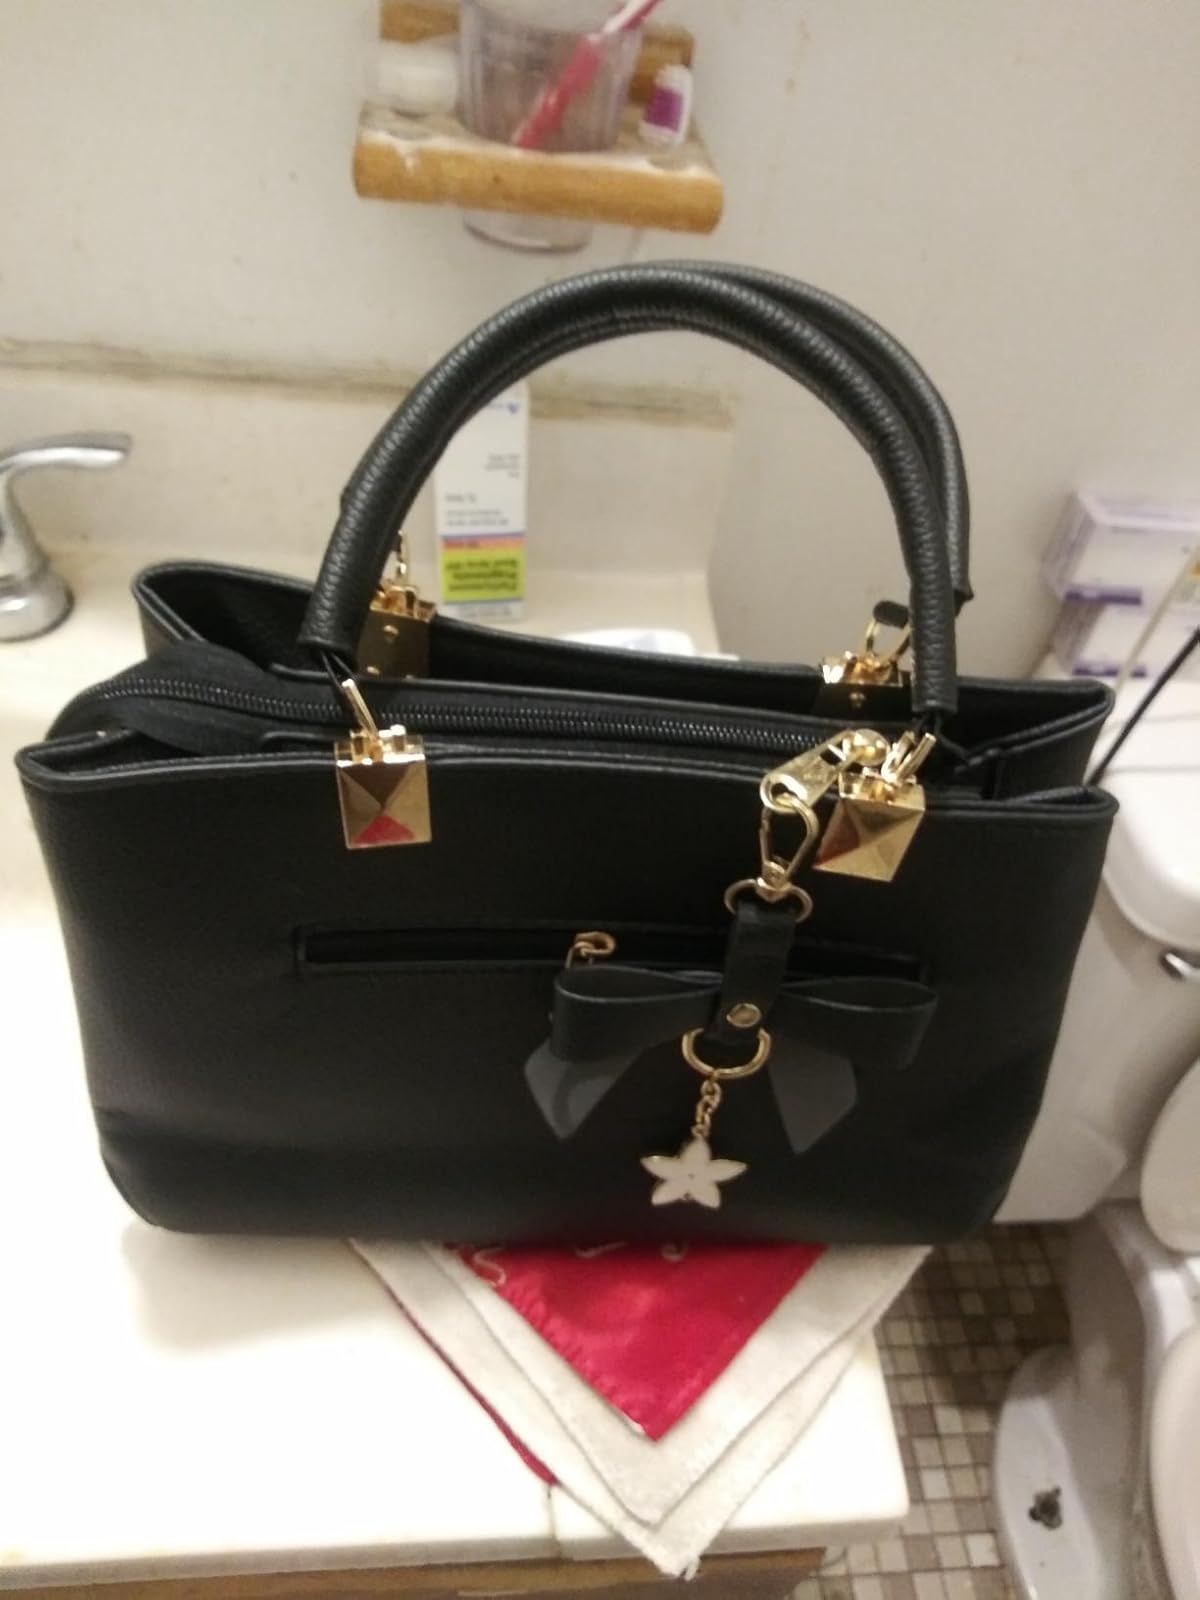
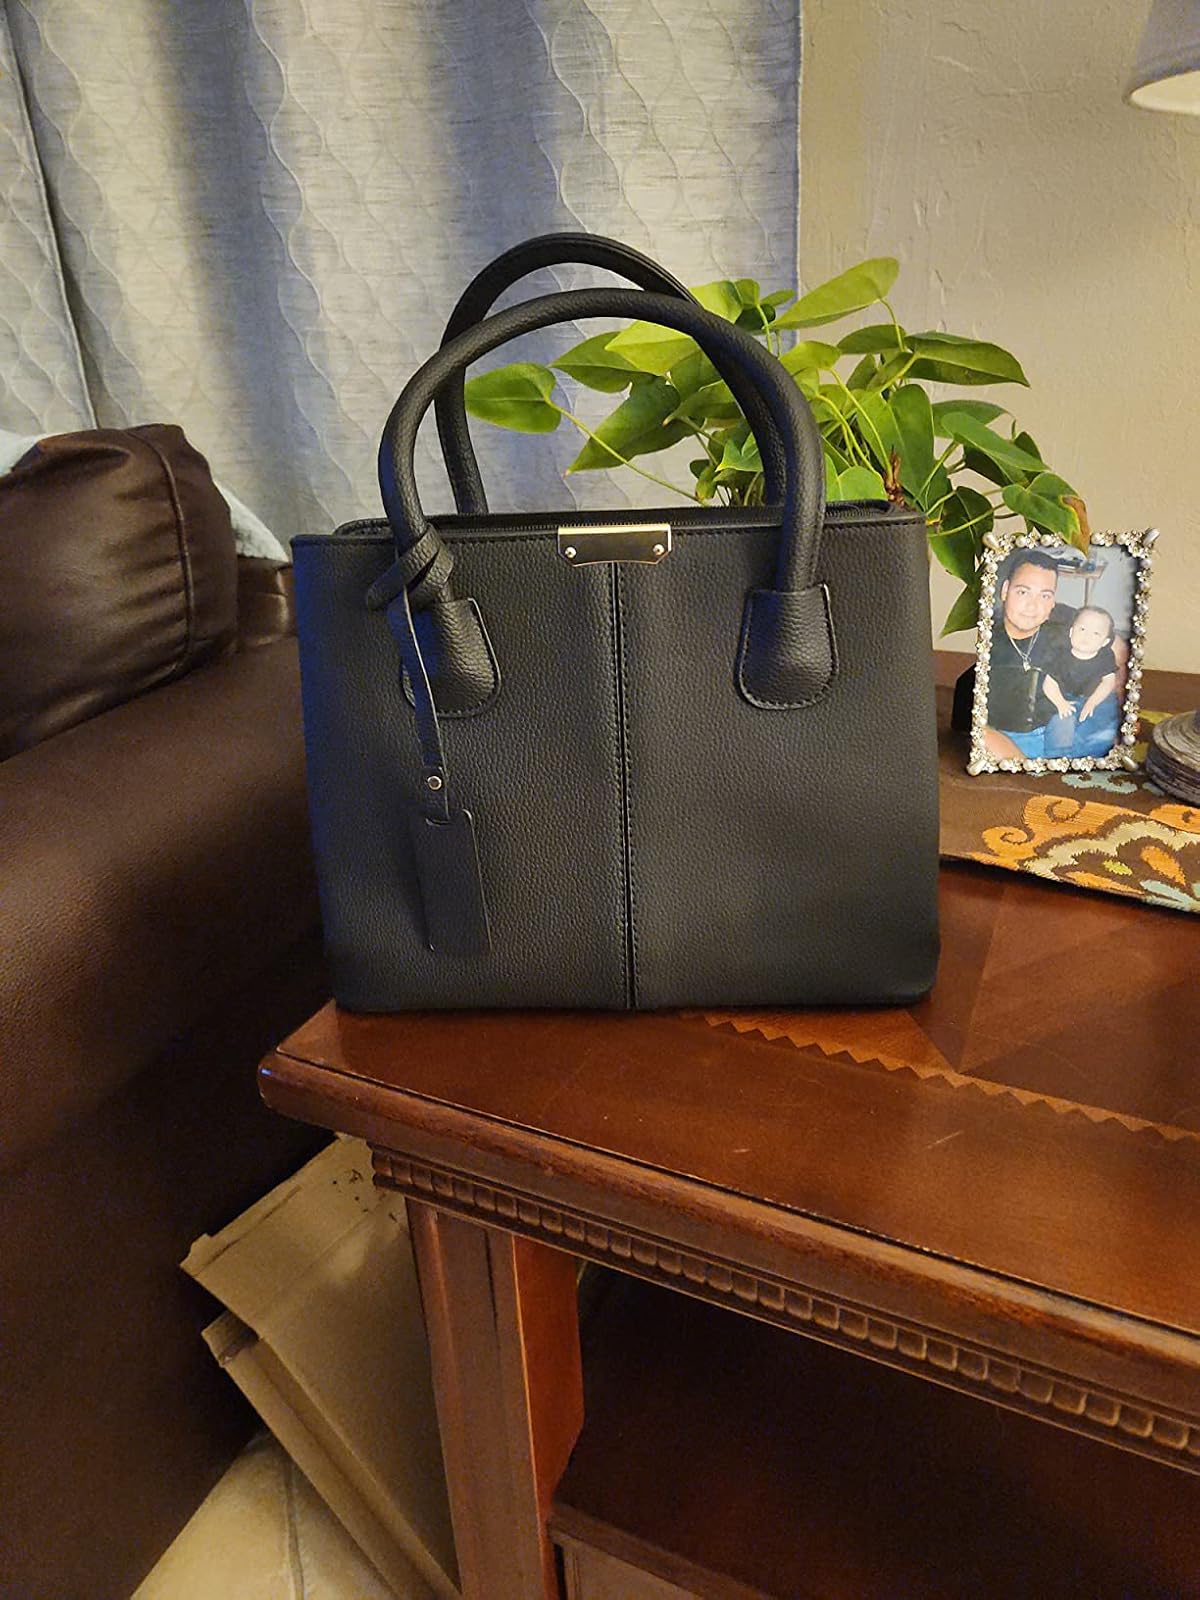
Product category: accessories_handbag
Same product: no